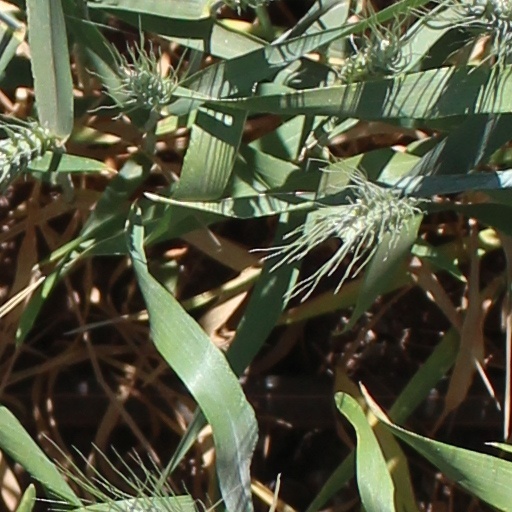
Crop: wheat